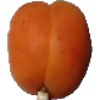
Label: Apricot 1